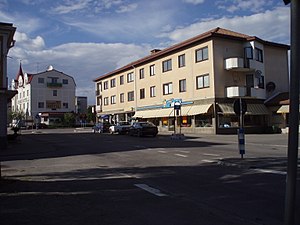
Strömsunds kommun / Billeder
Strömsunds kommun ligger i Jämtlands län i Jämtland i Sverige. Kommunens administrationscenter ligger i byen Strömsund. Kommunen grænser i nord og øst til Vilhelminas kommun og Doroteas kommun i Västerbottens län. I vest til Krokoms kommun og Norge, og i syd til Östersunds kommun og Ragunda kommun.